Kirin J. Callinan

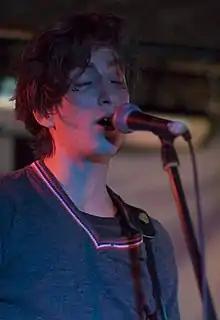
Callinan playing live with Mercy Arms, Melbourne, May 2008

In 2005, he formed indie rock band Mercy Arms with fellow guitarist and vocalist Thom Moore, bassist Ash Moss, and drummer Julian Sudek. Callinan and Sudek had lived in the same area: "We played soccer against each other and with each other as kids, so we go back to when we were fourteen years old or so." Mercy Arms broke up in 2009, on stage at the Perth Big Day Out.